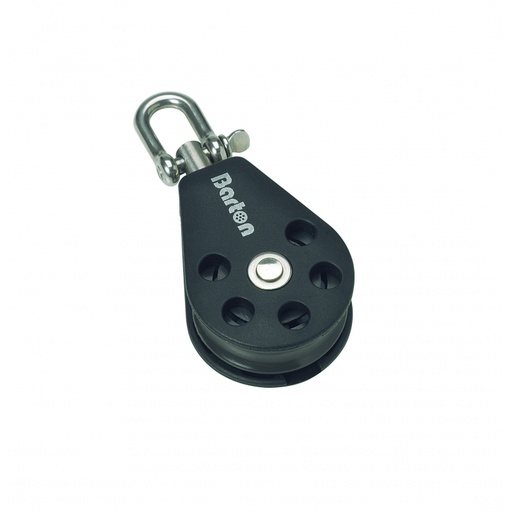
Barton Marine Bozzello Singolo Girevole Diametro mm 8 N01130
BOZZELLO SINGOLO GIREVOLE Ø MM.8. Bozzello singolo con occhio girevole, Ø cima mm. 8, max carico di lavoro kg. 350 carico di rottura kg. 700, dimensioni puleggia mm.30 lunghezza mm.96. SERIE 1 - Bozzello singolo con occhio girevole, Ø cima max mm. 8, max carico di lavoro kg. 355 carico di rottura kg. 710, dimensioni puleggia mm.30 x 12, lunghezza mm. 73
Brand: Barton Marine
Category: Vehicles & Parts > Vehicle Parts & Accessories > Watercraft Parts & Accessories > Sailboat Parts